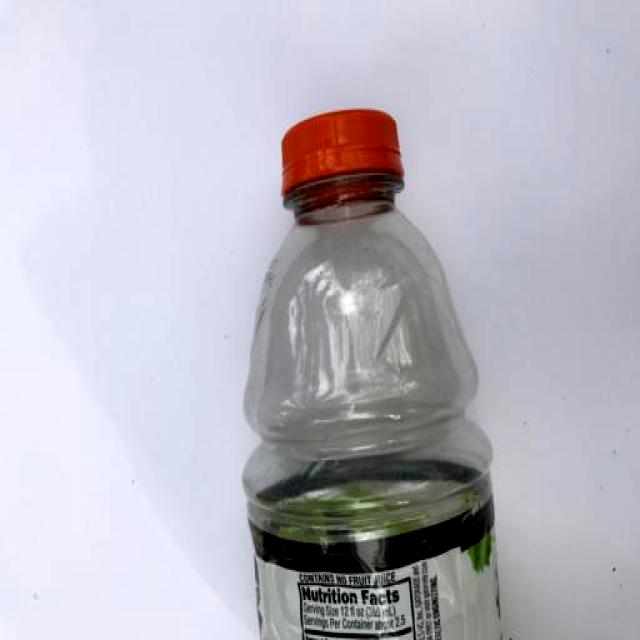
Label: Plastic